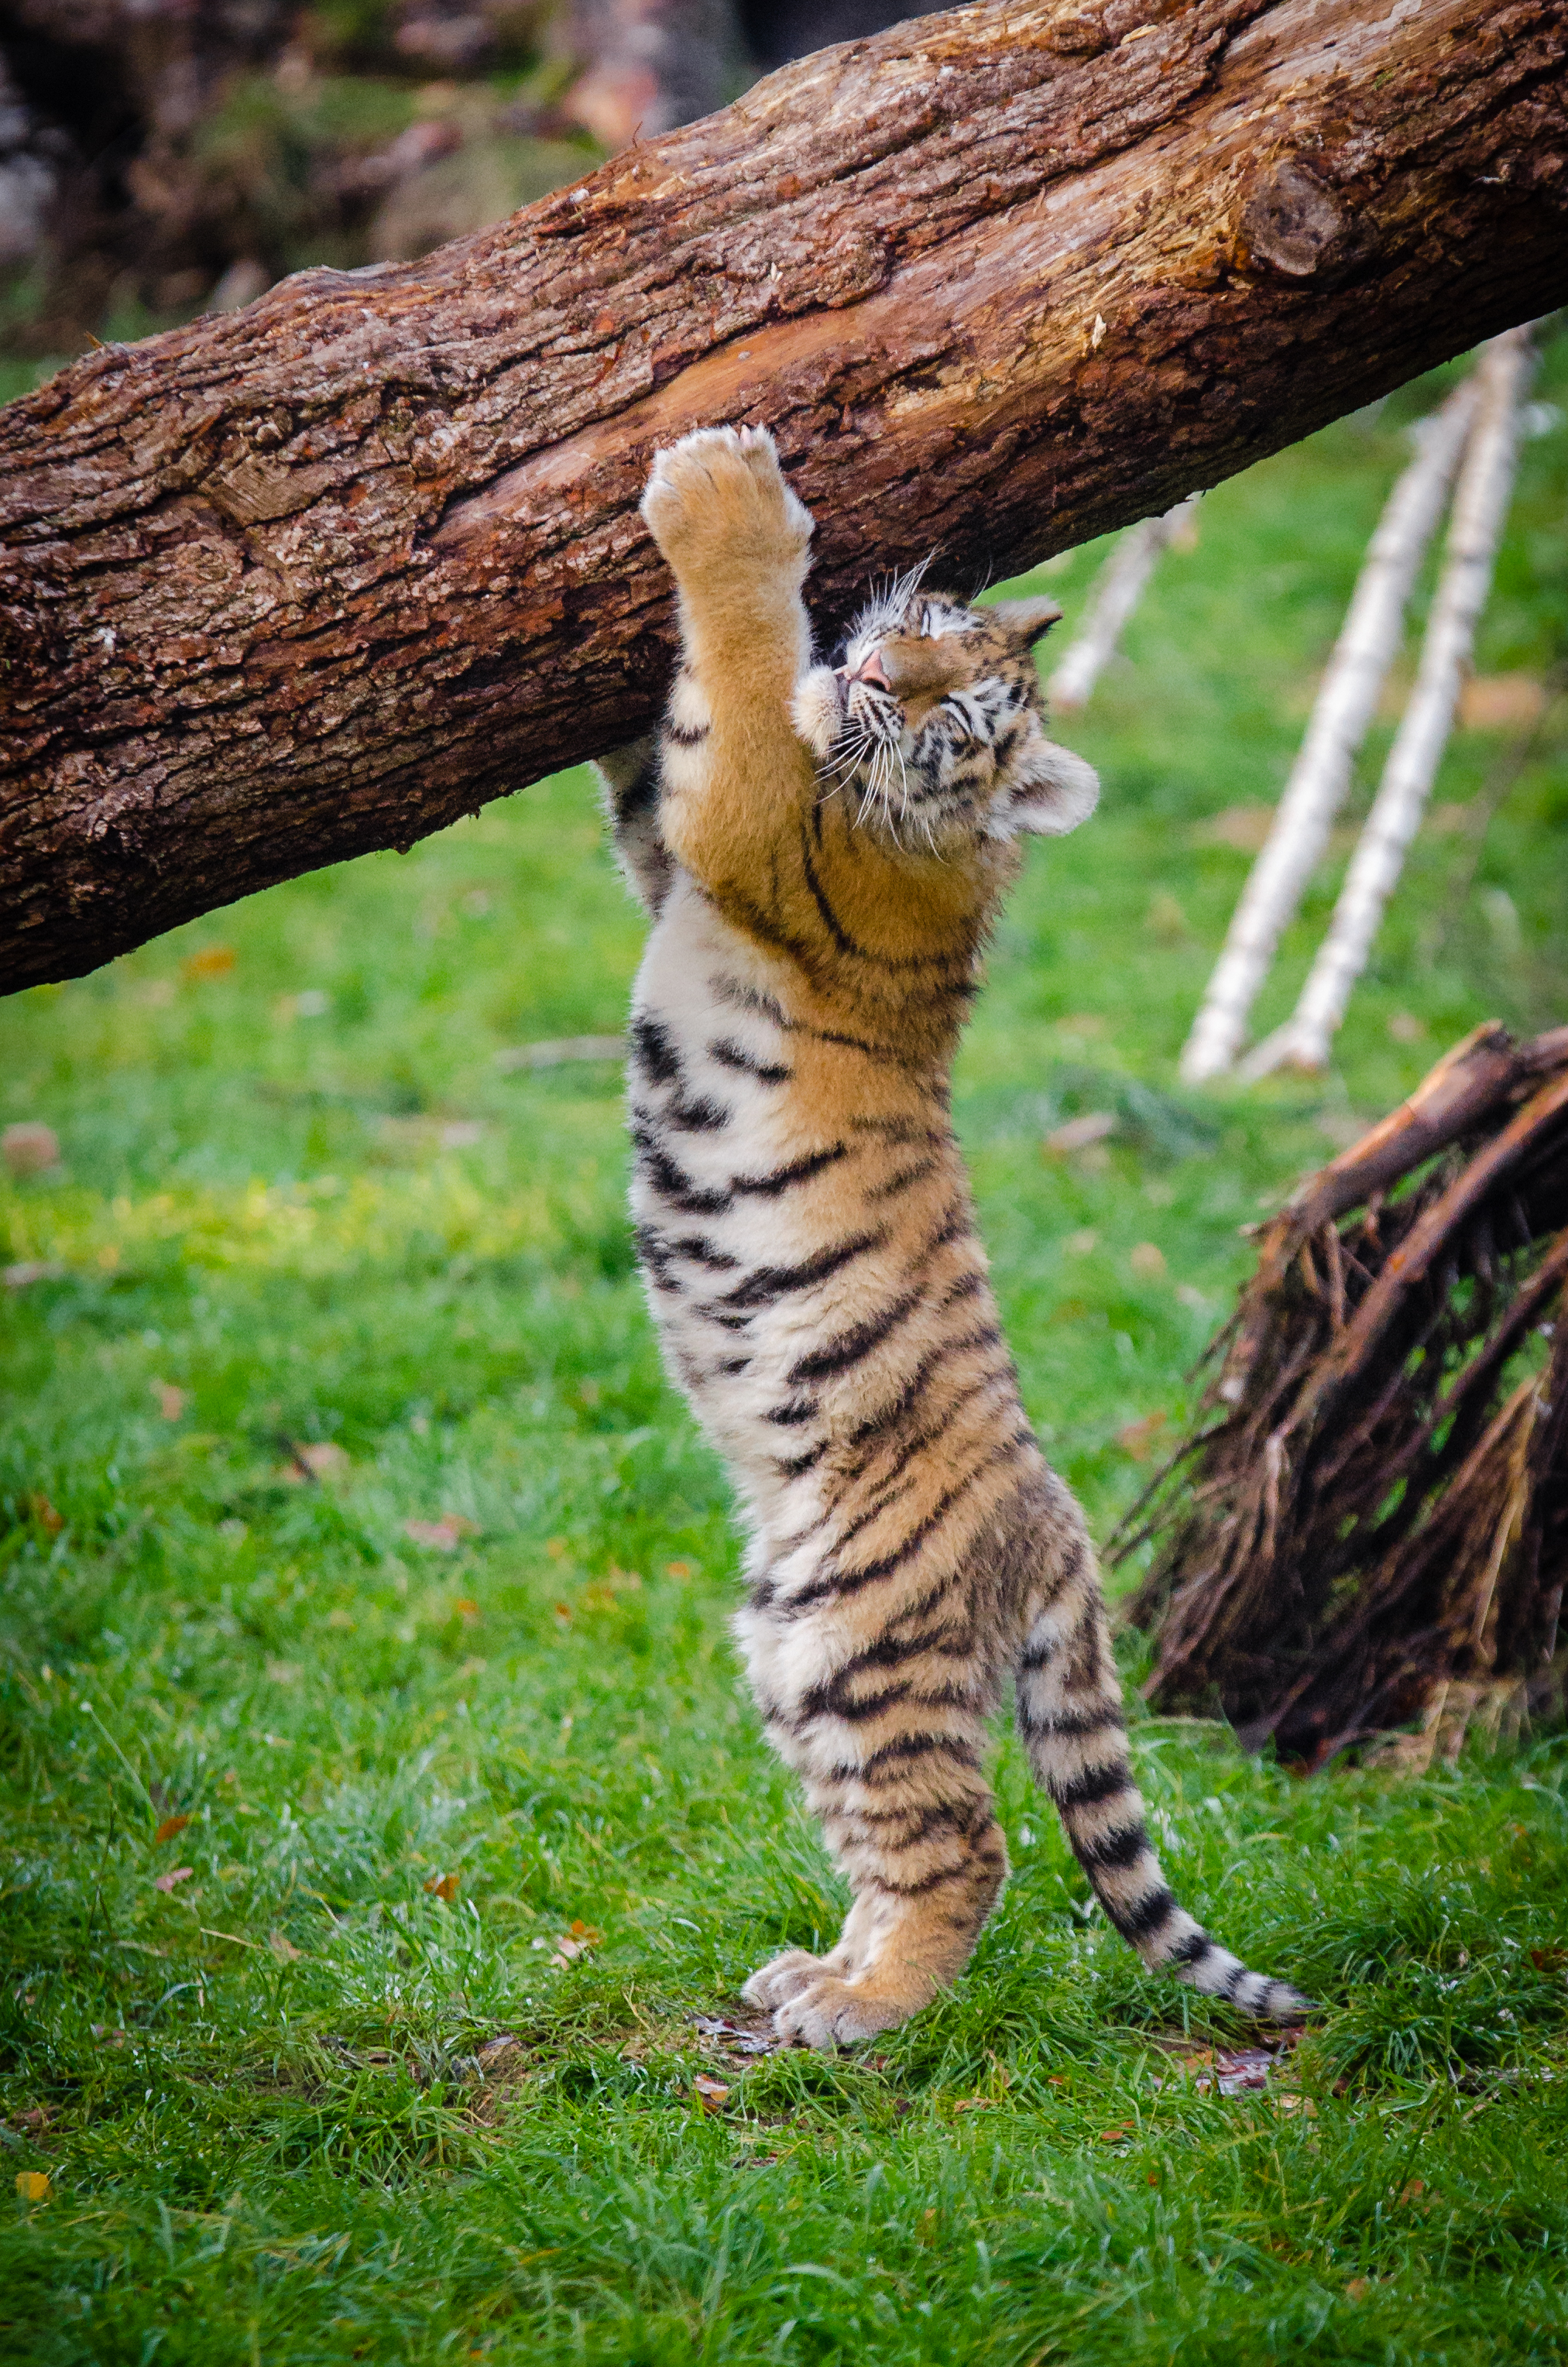
nature, white, animal, wildlife, zoo, fur, orange, green, cat, natural, feline, mammal, predator, fauna, eyes, de, tiger, eye, animals, stripes, vertebrate, germany, deutschland, weiss, natur, katze, tier, pretty, fell, tiere, tierpark, sibirischer, siberian, panthera, tigri, carnivore, ussuritiger, amurtiger, tigris, altaica, pelz, pelzig, streifen, weis, siberiese, tigre, tigresiberiano, duisburg, gr n, sib rie, cat like mammal